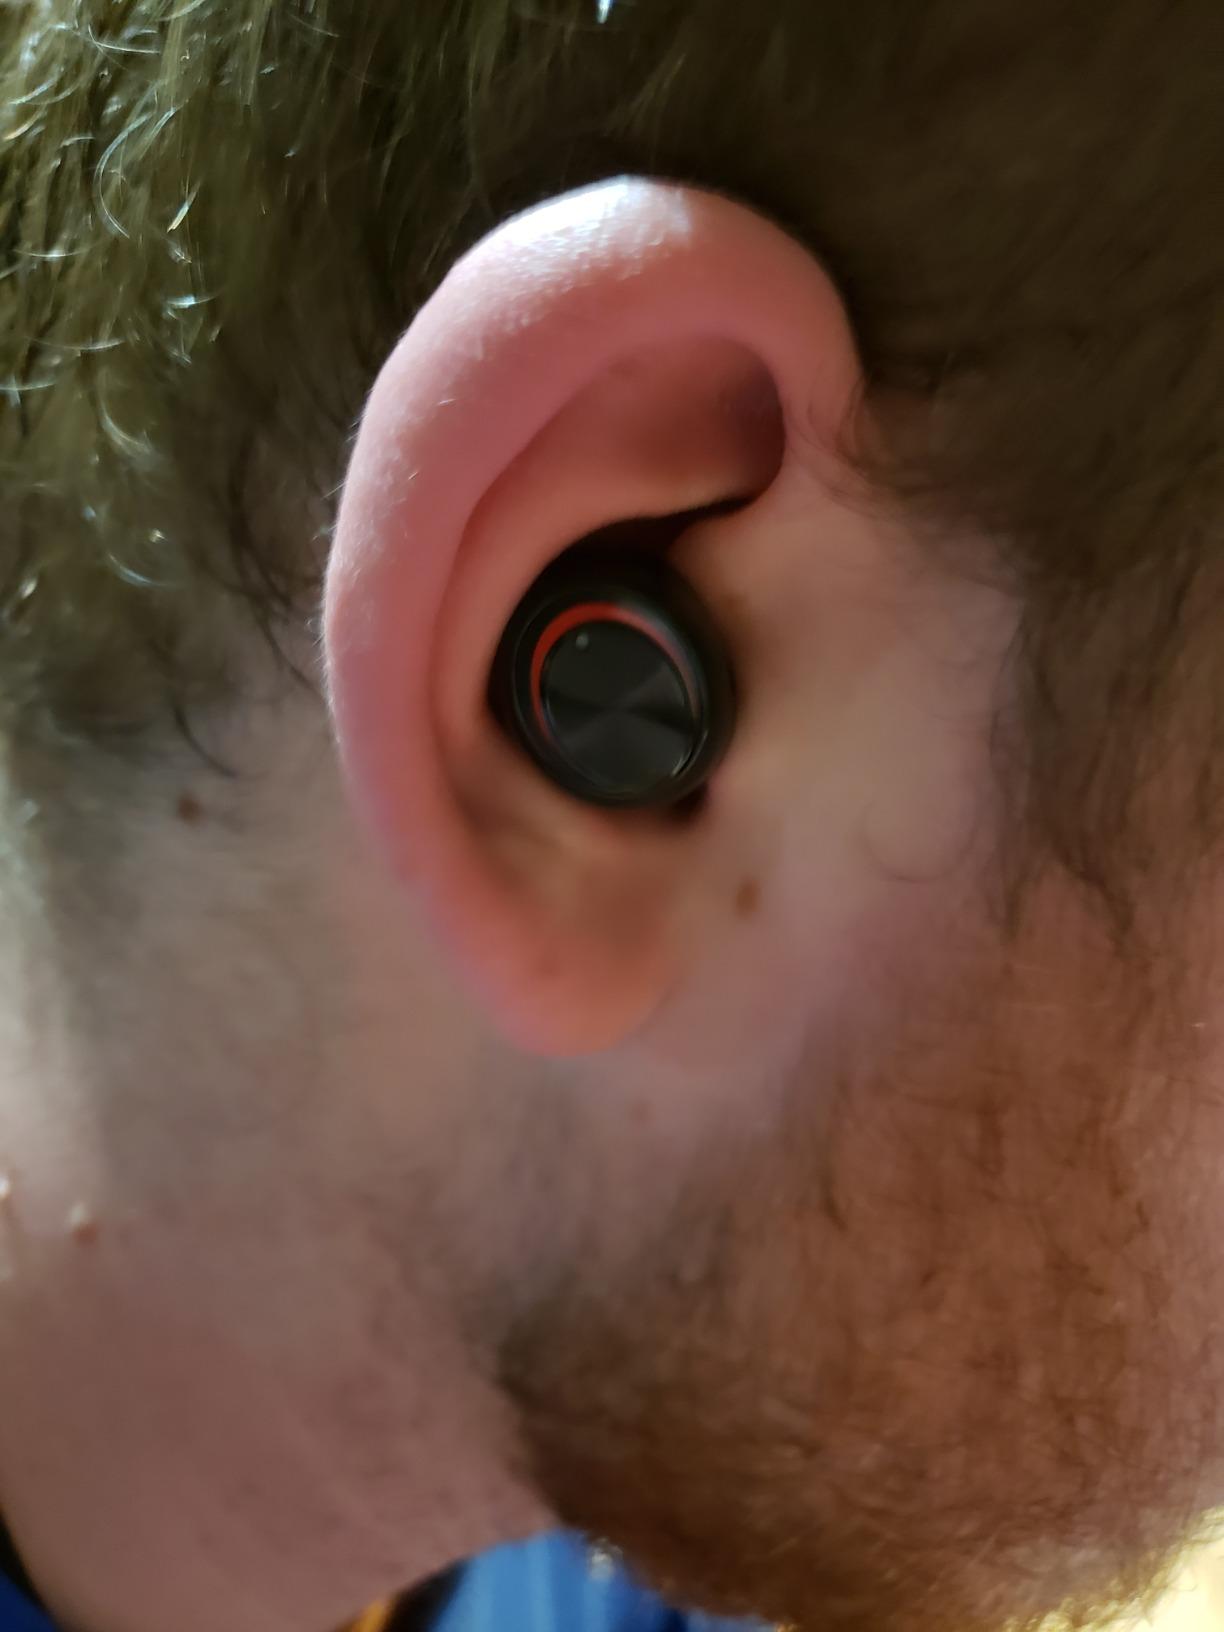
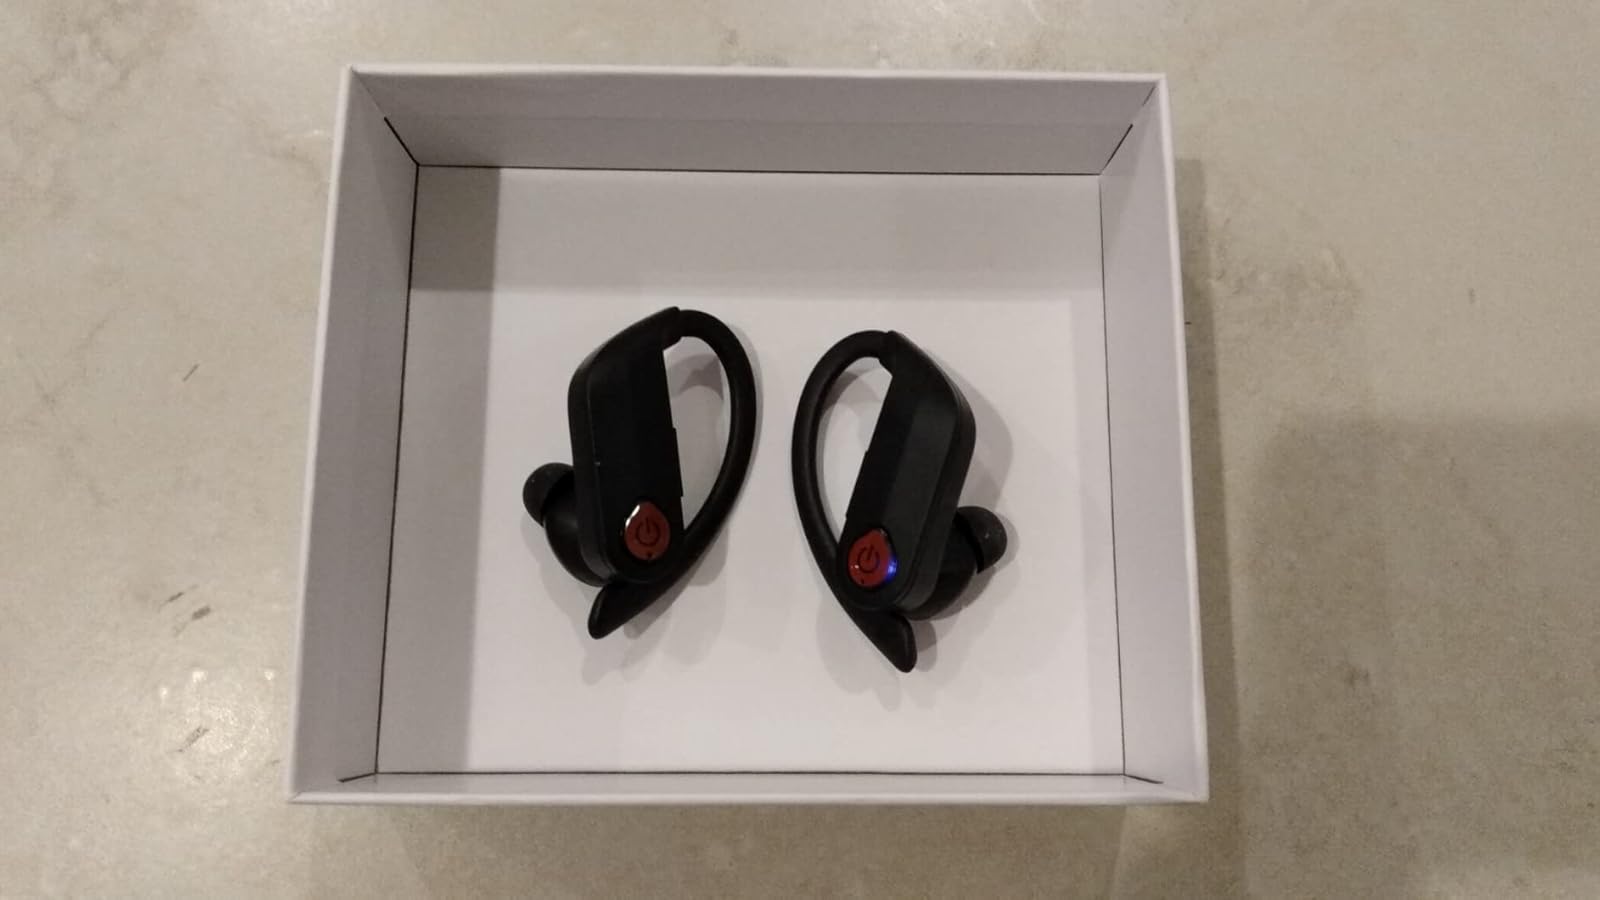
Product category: earbuds
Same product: no